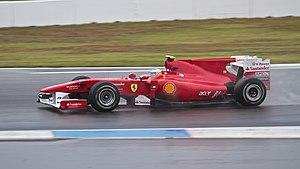
Fernando Alonso à Hockenheim en 2010
Le championnat du monde de Formule 1 2010, la 61ᵉ édition du championnat du monde des pilotes, est remporté par Sebastian Vettel chez les pilotes et par Red Bull Racing chez les constructeurs. Deux modifications importantes sont introduites : d'une part, les ravitaillements en carburant étant interdits, les pilotes doivent embarquer suffisamment d'essence pour la durée d'une course ; d'autre part, le barème de points est modifié : les dix premiers marquent désormais et le vainqueur se voit accorder 25 points contre 10 de 2003 à 2009.
Le Grand Prix automobile d'Allemagne 2010, disputé sur le Circuit d'Hockenheim le 25 juillet 2010, est la cinquante-septième édition du Grand Prix, la 831ᵉ épreuve du championnat du monde de Formule 1 courue depuis 1950 et la onzième manche du championnat 2010.